María Luisa Mayol

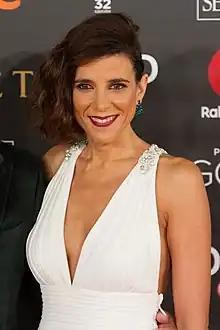
At the 2018 Goya Awards

María Luisa Mayol was born in Santiago on 20 February 1981. She trained at the Acting Academy, and her first job was on "", a children's series on the channel Mega, which aired for two seasons in 2005 and 2006.